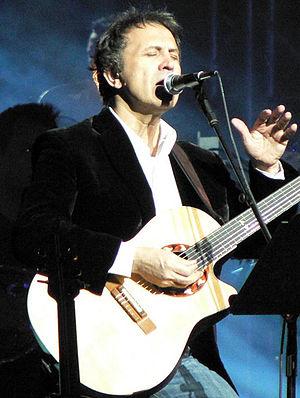
ou George Dalaras
La mort d'Alexandre le Grand le 11 juin 323 av. J.-C. à Babylone marque conventionnellement le début de la période hellénistique telle que l'a définie Johann Gustav Droysen dans son Histoire de l'hellénisme. Dans cet ouvrage, il fait des conquêtes d'Alexandre, à l'origine des royaumes hellénistiques, le principal vecteur de diffusion de l'hellénisme, c'est-à-dire le fait d'adopter la langue grecque ainsi que les coutumes et le mode de vie des Grecs.